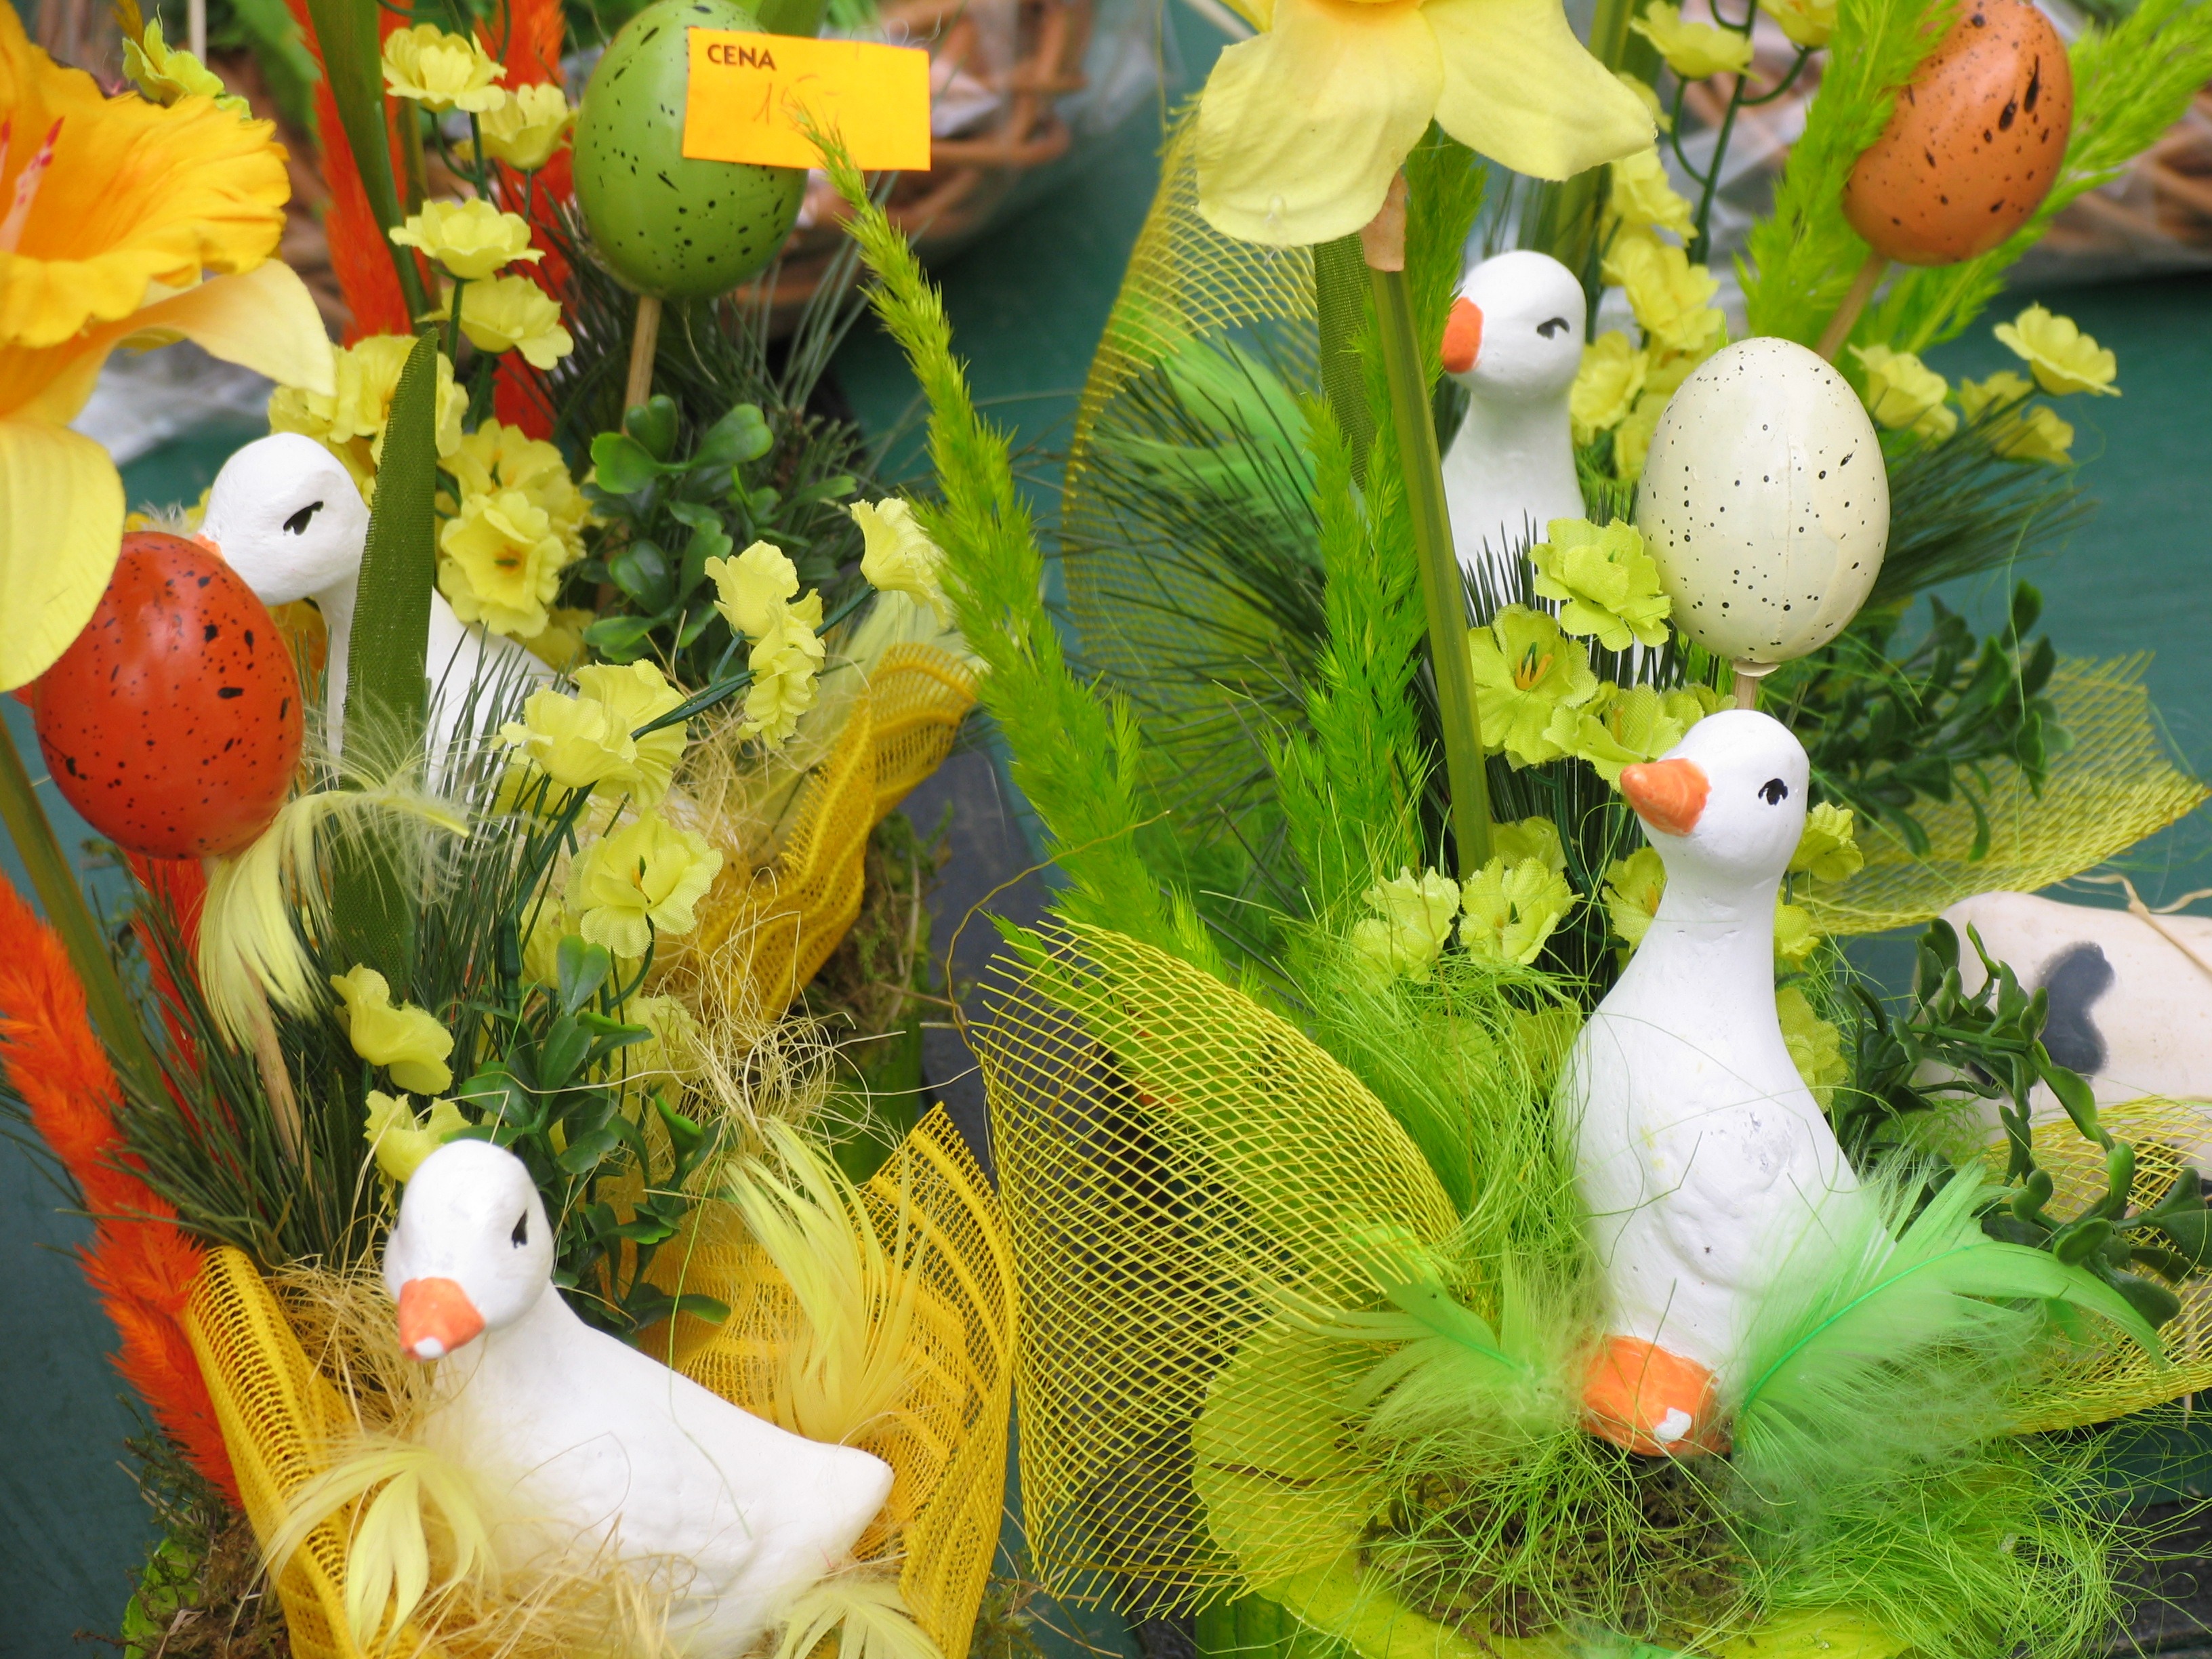
bird, flower, dish, food, egg, easter, chicks, floristry, easter egg, easter theme